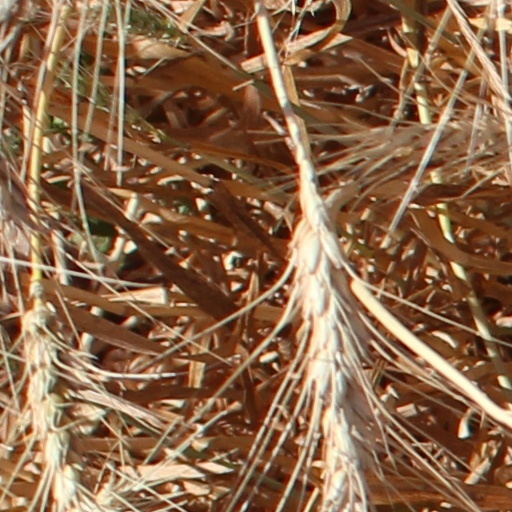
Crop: wheat